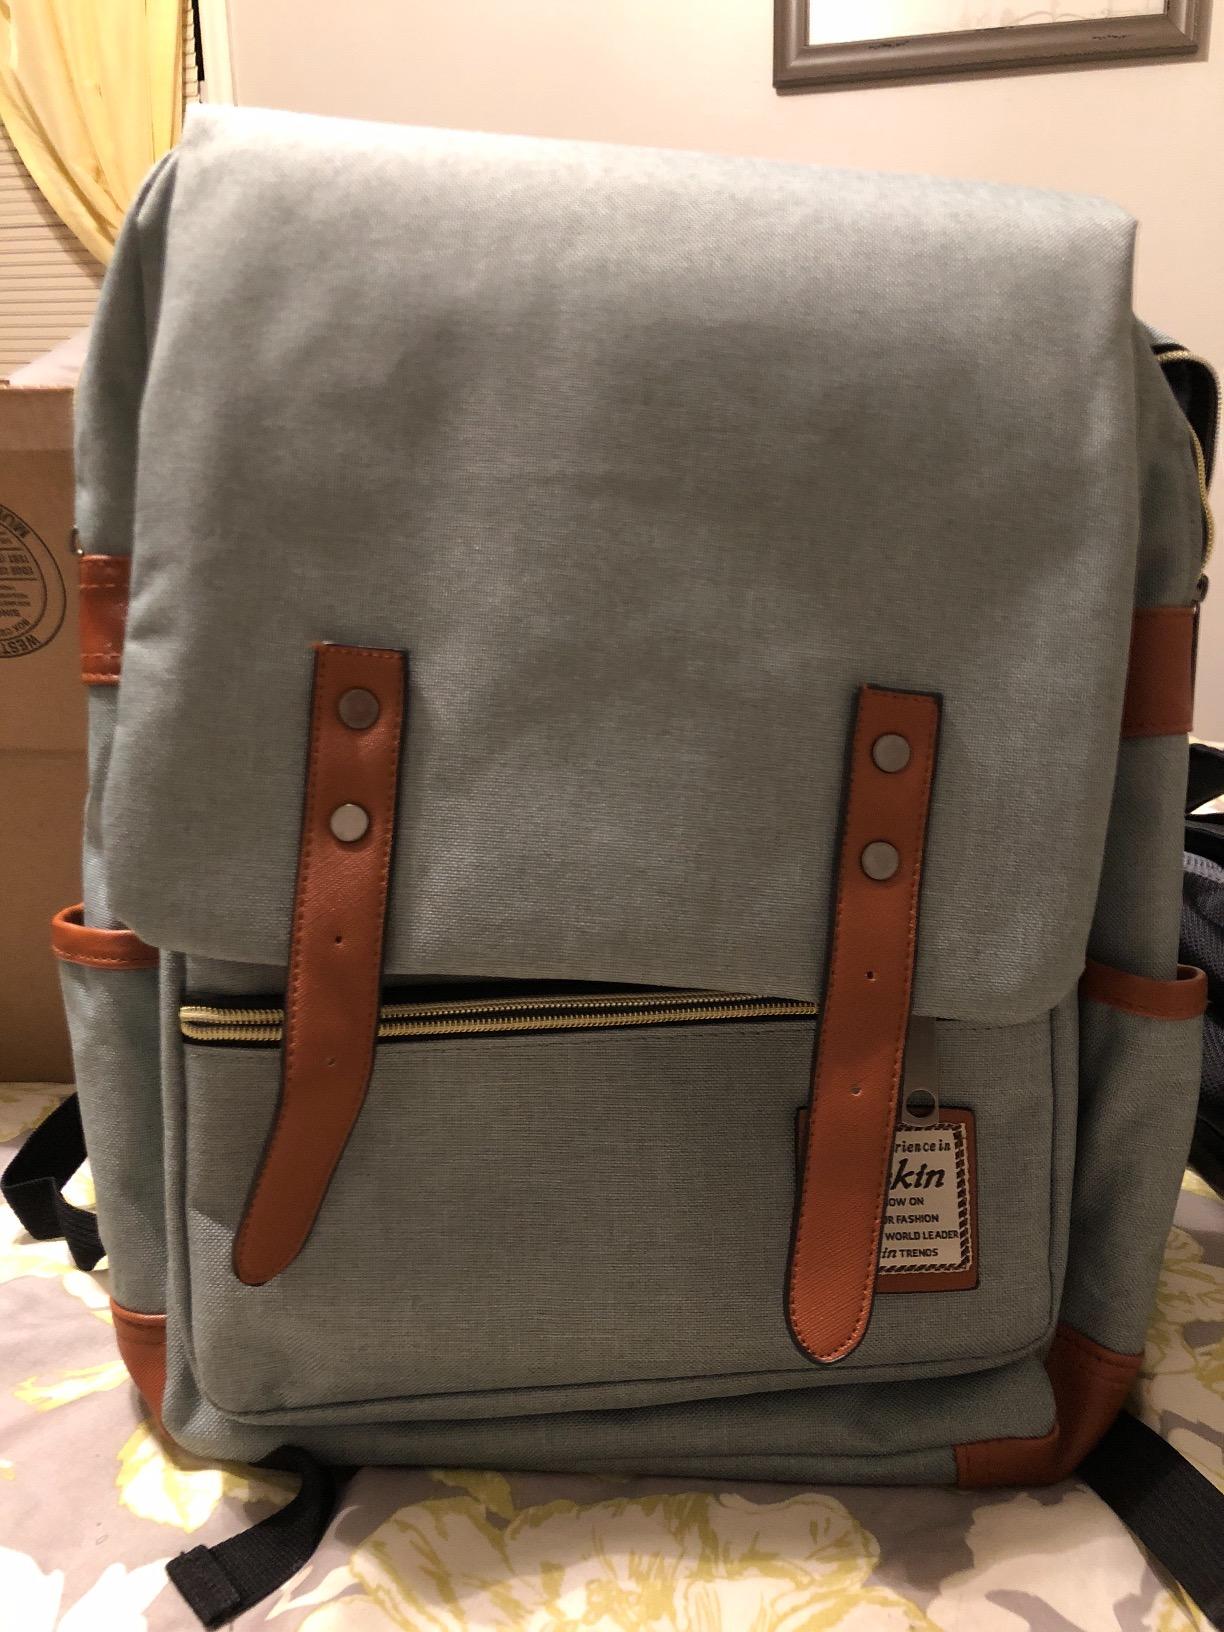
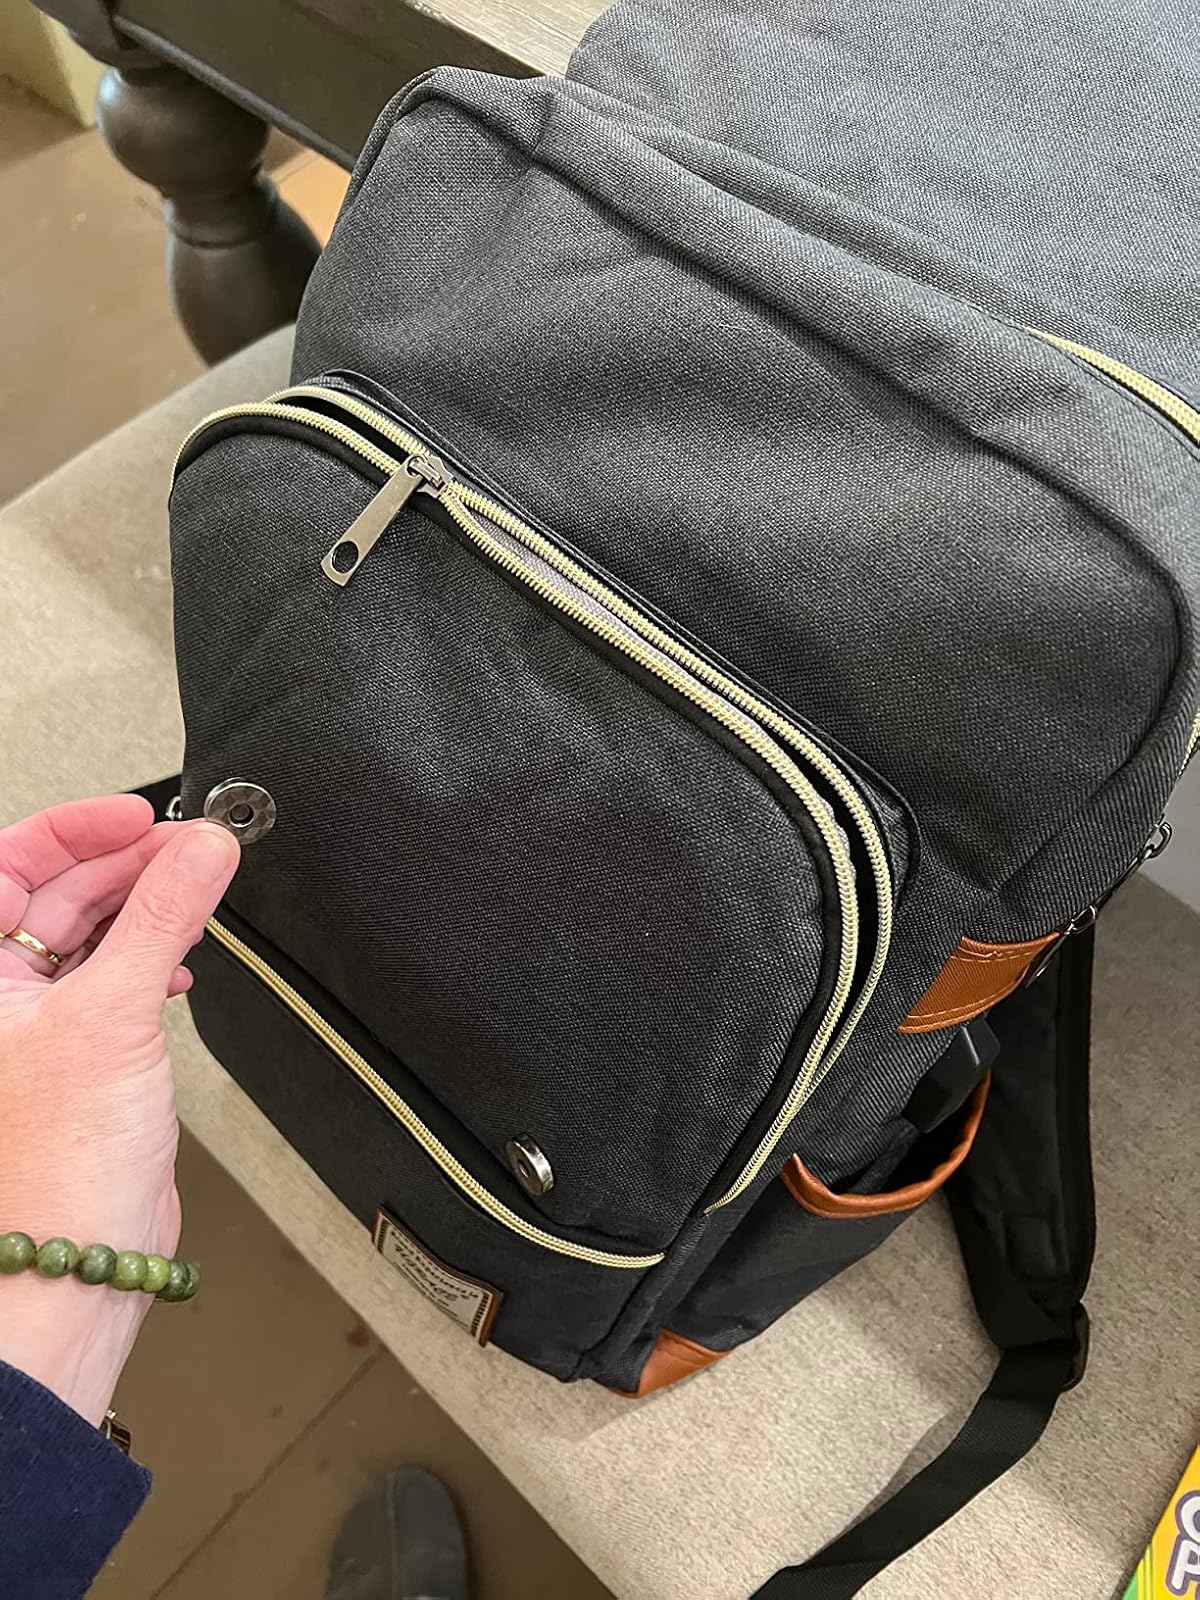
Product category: bag
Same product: no